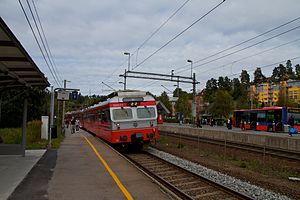
Hauketo Station
Hauketo Station.
Hauketo Station er en norsk jernbanestation på Østfoldbanen i Søndre Nordstrand i udkanten af Oslo. Stationen består af to spor med hver sin sideliggende perron med læskure og en busterminal. Stationen, der kun betjenes af lokaltog, ligger 63,7 m.o.h., 8,68 km fra Oslo S.